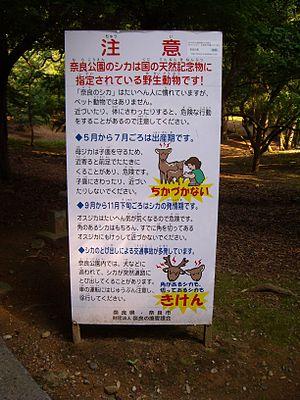
Les types d'écritures du japonais sont composés de systèmes graphiques :